Isotta Gervasi

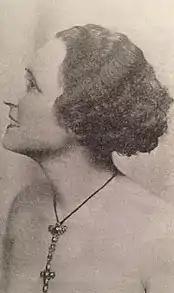
Portrait of a young Isotta Gervasi

Isotta Gervasi (Born in Castiglione di Cervia on November 21, 1889 – died in Modena on June 17, 1967) was an Italian physician. She was the first woman in Italy to work as a physician, and practiced in the Cervese area. Thanks to her determination to aid those in need, she acquired a legendary image over time, so much so that she was remembered as the "doctor of the poor" and the "angel on a bicycle".